Bochum Hauptbahnhof

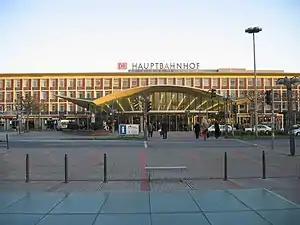
Entrance of the station building

Bochum Hauptbahnhof is a railway station for the city of Bochum in western Germany. In its current incarnation, it was built from 1955 to 1957 and is one of the most notable 1950s railway stations in Germany.